Oxana Kozonchuk

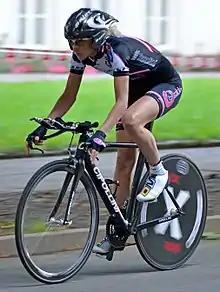
Kozonchuk in 2012

Oxana Kozonchuk (born 28 May 1988) is a Russian former professional racing cyclist.